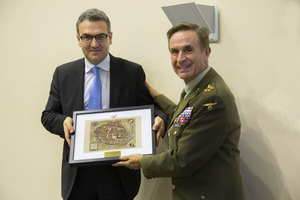
Aymeric Chauprade et le général Ramirez en 2016
Aymeric Chauprade, né le 13 janvier 1969 à La Ferté-Bernard, est un géopolitologue et homme politique français.